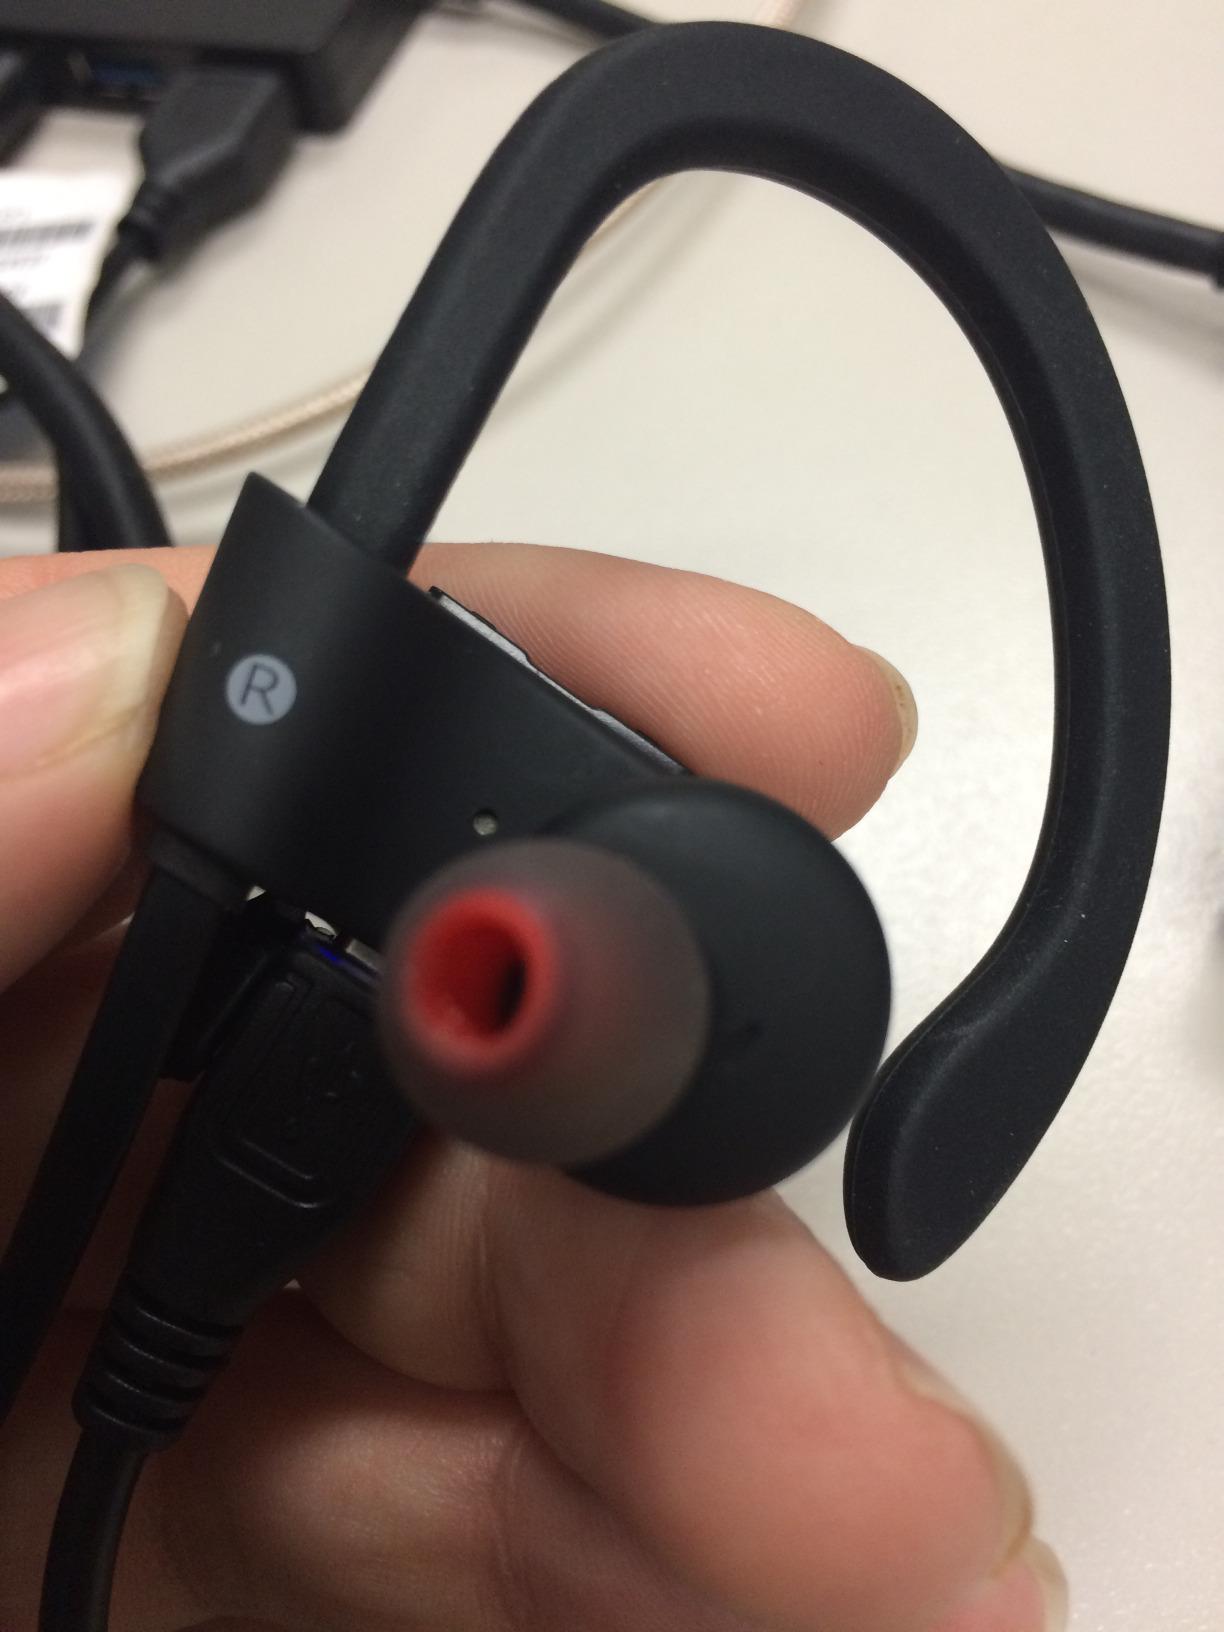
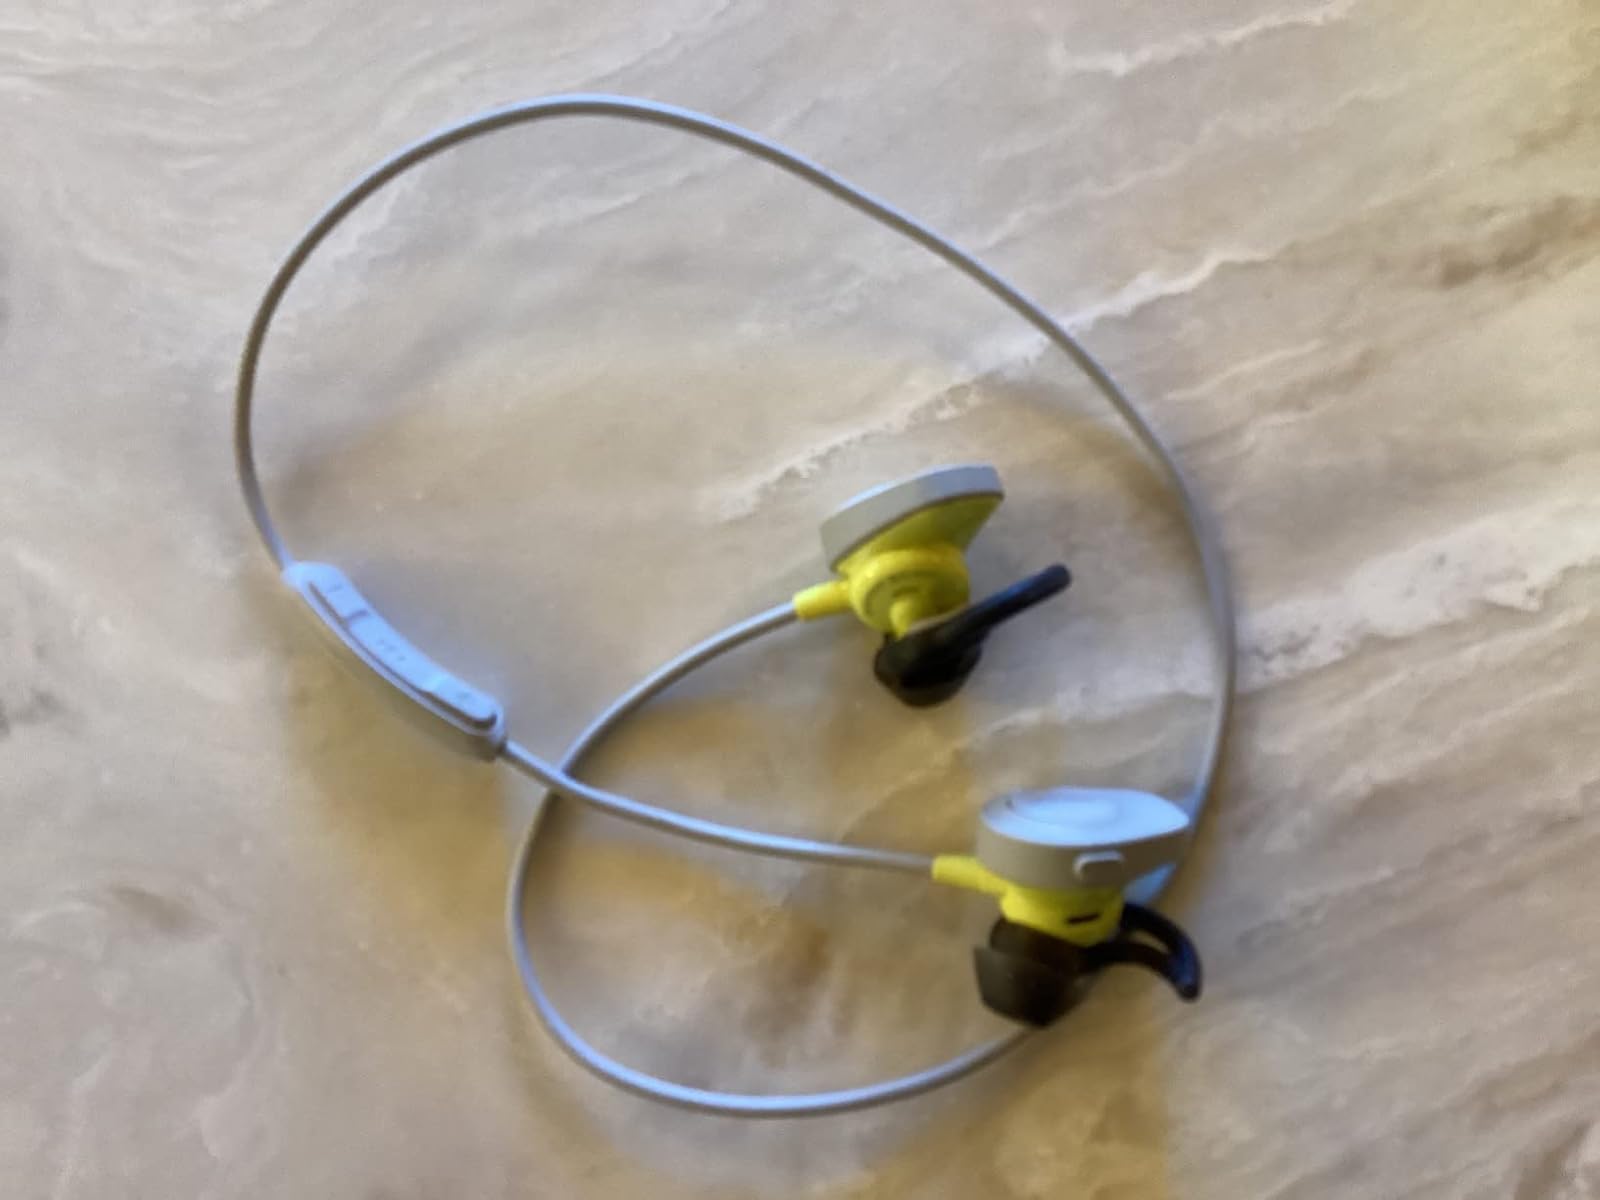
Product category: headphones
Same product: no